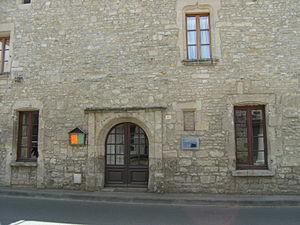
Auberge Ste Catherine à Foussais-Payré
François Viète, ou François Viette, en latin Franciscus Vieta, est un mathématicien français, né à Fontenay-le-Comte en 1540 et mort à Paris le 23 février 1603.